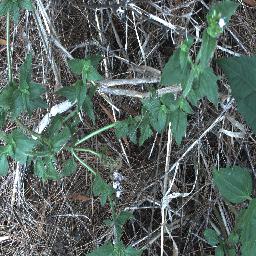
Label: siam_weed